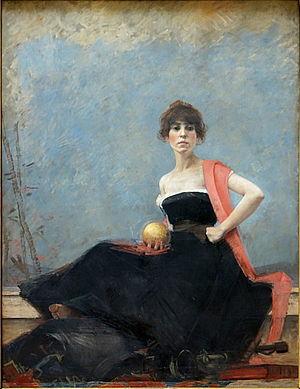
Alfred Pierre Joseph Agache né le 29 août 1843 à Lille et mort le 3 septembre 1915 à Cour-sur-Loire, est un peintre français.